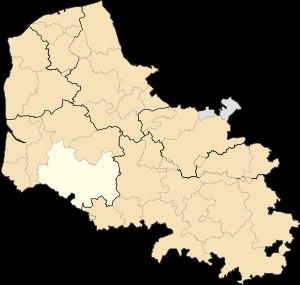
Depuis le 1ᵉʳ janvier 2017, le département du Pas-de-Calais compte 19 établissements publics de coopération intercommunale à fiscalité propre dont le siège est dans le département, dont un qui est interdépartemental. Par ailleurs quatre communes sont groupées dans une intercommunalité dont le siège est situé hors département.